List of mammals of Mexico

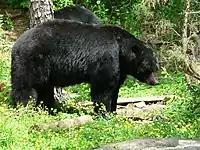
American black bear

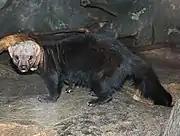
Tayra

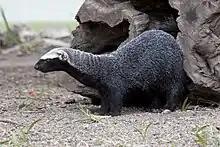
Greater grison

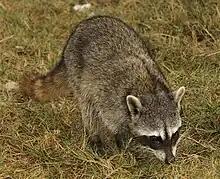
Cozumel raccoon

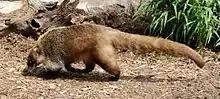
White-nosed coati

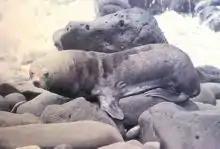
Guadalupe fur seal

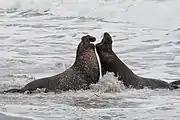
Northern elephant seal

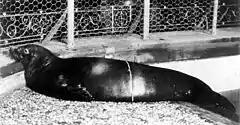
Caribbean monk seal

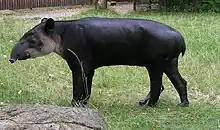
Baird's tapir

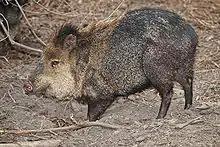
Collared peccary

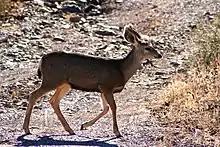
Mule deer

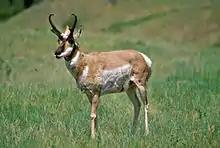
Pronghorn

There are over 260 species of carnivorans, the majority of which feed primarily on meat. They have a characteristic skull shape and dentition. Mexico has more native mephitids than any other country, with two thirds of extant species being present. Only Costa Rica and Panama have more procyonid species (one more) than Mexico (it is tied with Colombia in this respect). Large extinct carnivorans that lived in the area prior to the coming of humans include the saber-toothed cat "Smilodon fatalis", the scimitar cat "Homotherium serum", American lions, American cheetahs, dire wolves and short-faced bears.